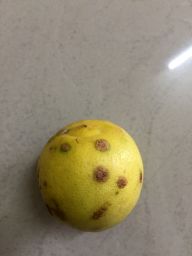
Fruit: Lime
Quality: Bad